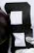
Number: 8